Katherine Purdon

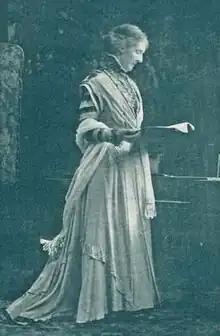

Katherine Frances Purdon (1852– 23 June 1920) was an Irish novelist and playwright, part of the Irish Revival movement and a member of the United Irishwomen.